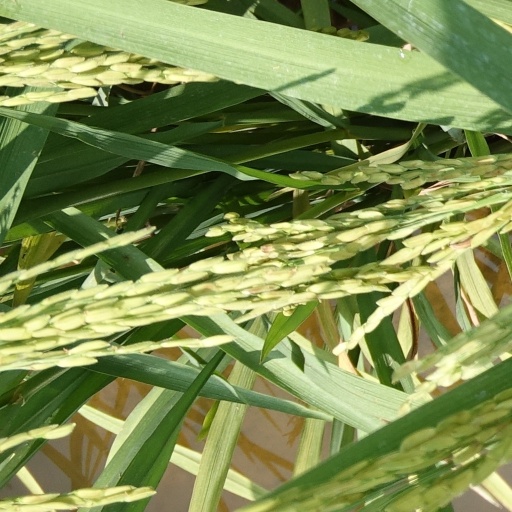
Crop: rice